Càrn Mairg

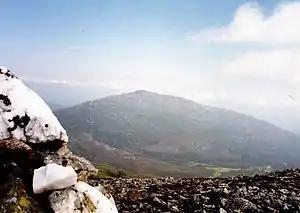
Schiehallion seen from the summit of Càrn Mairg.

Càrn Mairg is a mountain in the Breadalbane region of the Scottish Highlands, with a height of . It stands in a group of four Munro mountains known as the 'Càrn Mairg group', on the north side of Glen Lyon, Perthshire.